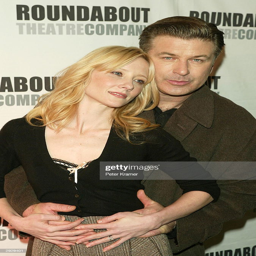
actors at a photo call for new play .